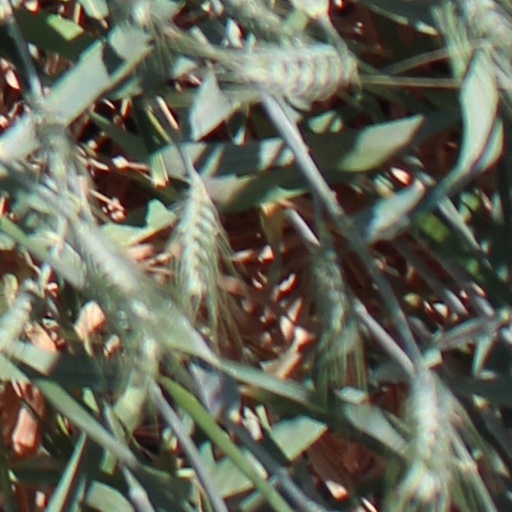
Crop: wheat